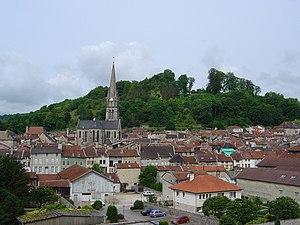
Vue générale de Joinville, France.